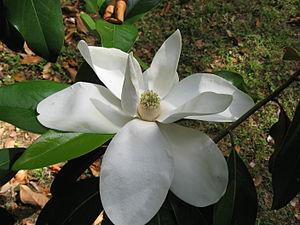
Dans la classification phylogénétique des Angiospermes les magnoliidées sont un clade important regroupant des plantes dicotylédones à une seule aperture.
Les Mésangiospermes forment un groupe de plantes à fleurs. Les Mésangiospermes contiennent 99,95 % des Angiospermes, sachant qu'il y a 175 espèces hors de ce groupe et à peu près 350.000 qui sont dedans.
Les Angiospermes, ou Magnoliophytes, sont une division de plantes vasculaires du groupe des Spermatophytes. Ces végétaux, qui portent des fleurs puis des fruits, sont couramment appelés plantes à fleurs. Angiosperme signifie « graine dans un récipient » en grec par opposition aux gymnospermes. Elles représentent la plus grande partie des espèces végétales terrestres, avec 369 000 espèces répertoriées en 2015, sachant que près de 2 000 nouvelles espèces sont découvertes par an. Les Angiospermes comprennent les Dicotylédones et les Monocotylédones.